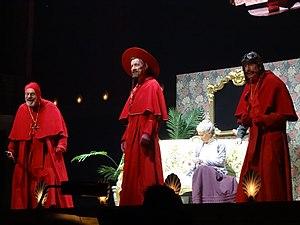
L'Inquisition espagnole est un sketch des Monty Python, parodie de la véritable inquisition espagnole. Il apparaît dans le 15ᵉ épisode de la série Monty Python's Flying Circus, soit le deuxième de la deuxième saison. Michael Palin y joue le rôle du cardinal Jiménez.